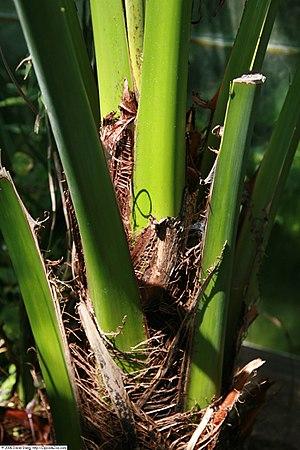
Le mejhoul, medjoul, ou medjool est une variété de datte originaire des oasis du Tafilalet au sud-est du Maroc.